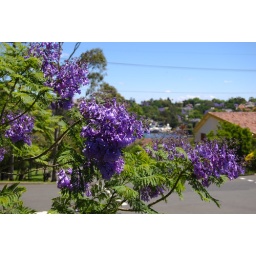
They say that for each newly born baby boy a jacaranda tree will appear somewhere in a backyard